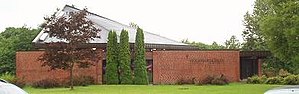
Vejlefjordkirken
Vejlefjordkirken i 2005
Vejlefjordkirken, udvendig
Vejlefjordkirken er en kirke tilknyttet Syvende Dags Adventistkirken beliggende ved Vejle Fjord nær Daugård. Kirken blev bygget i år 1981, da menigheden på Vejlefjordskolen ikke længere kunne være i skolens aula.